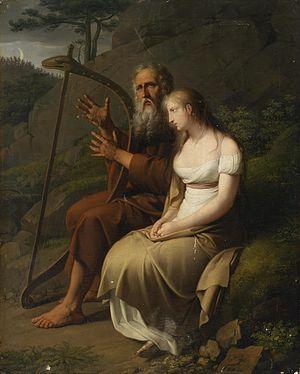
Ossian, barde écossais du IIIᵉ siècle, fils de Fingal et Sadhbh, serait l’auteur d’une série de poèmes dits « gaéliques » traduits et publiés en anglais entre 1760 et 1763 par le poète James Macpherson, qui eurent un énorme retentissement dans toute l'Europe.